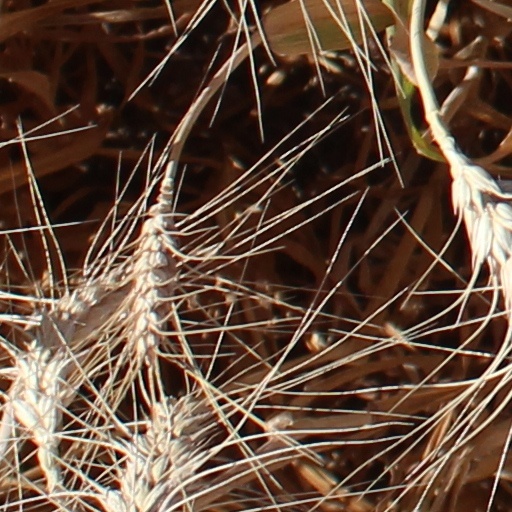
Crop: wheat